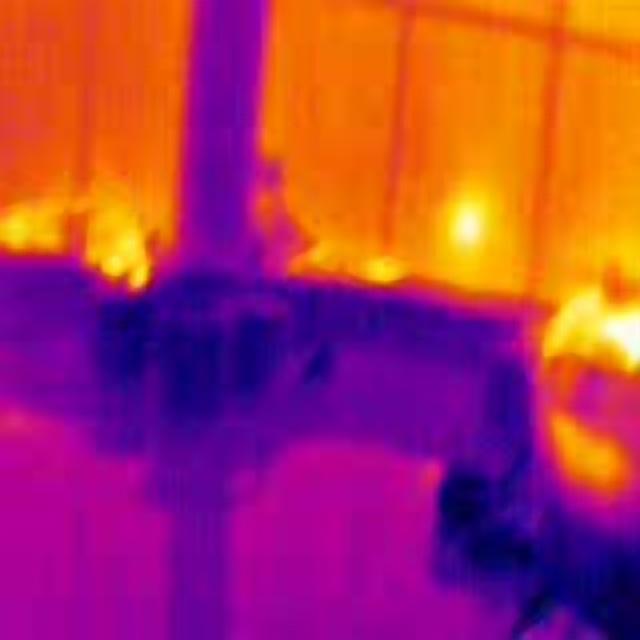
Detected objects:
label: person
label: person
label: person